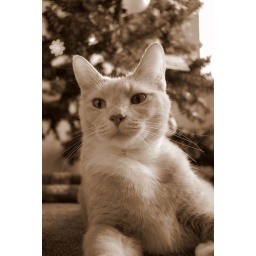
found sleeping under the tree